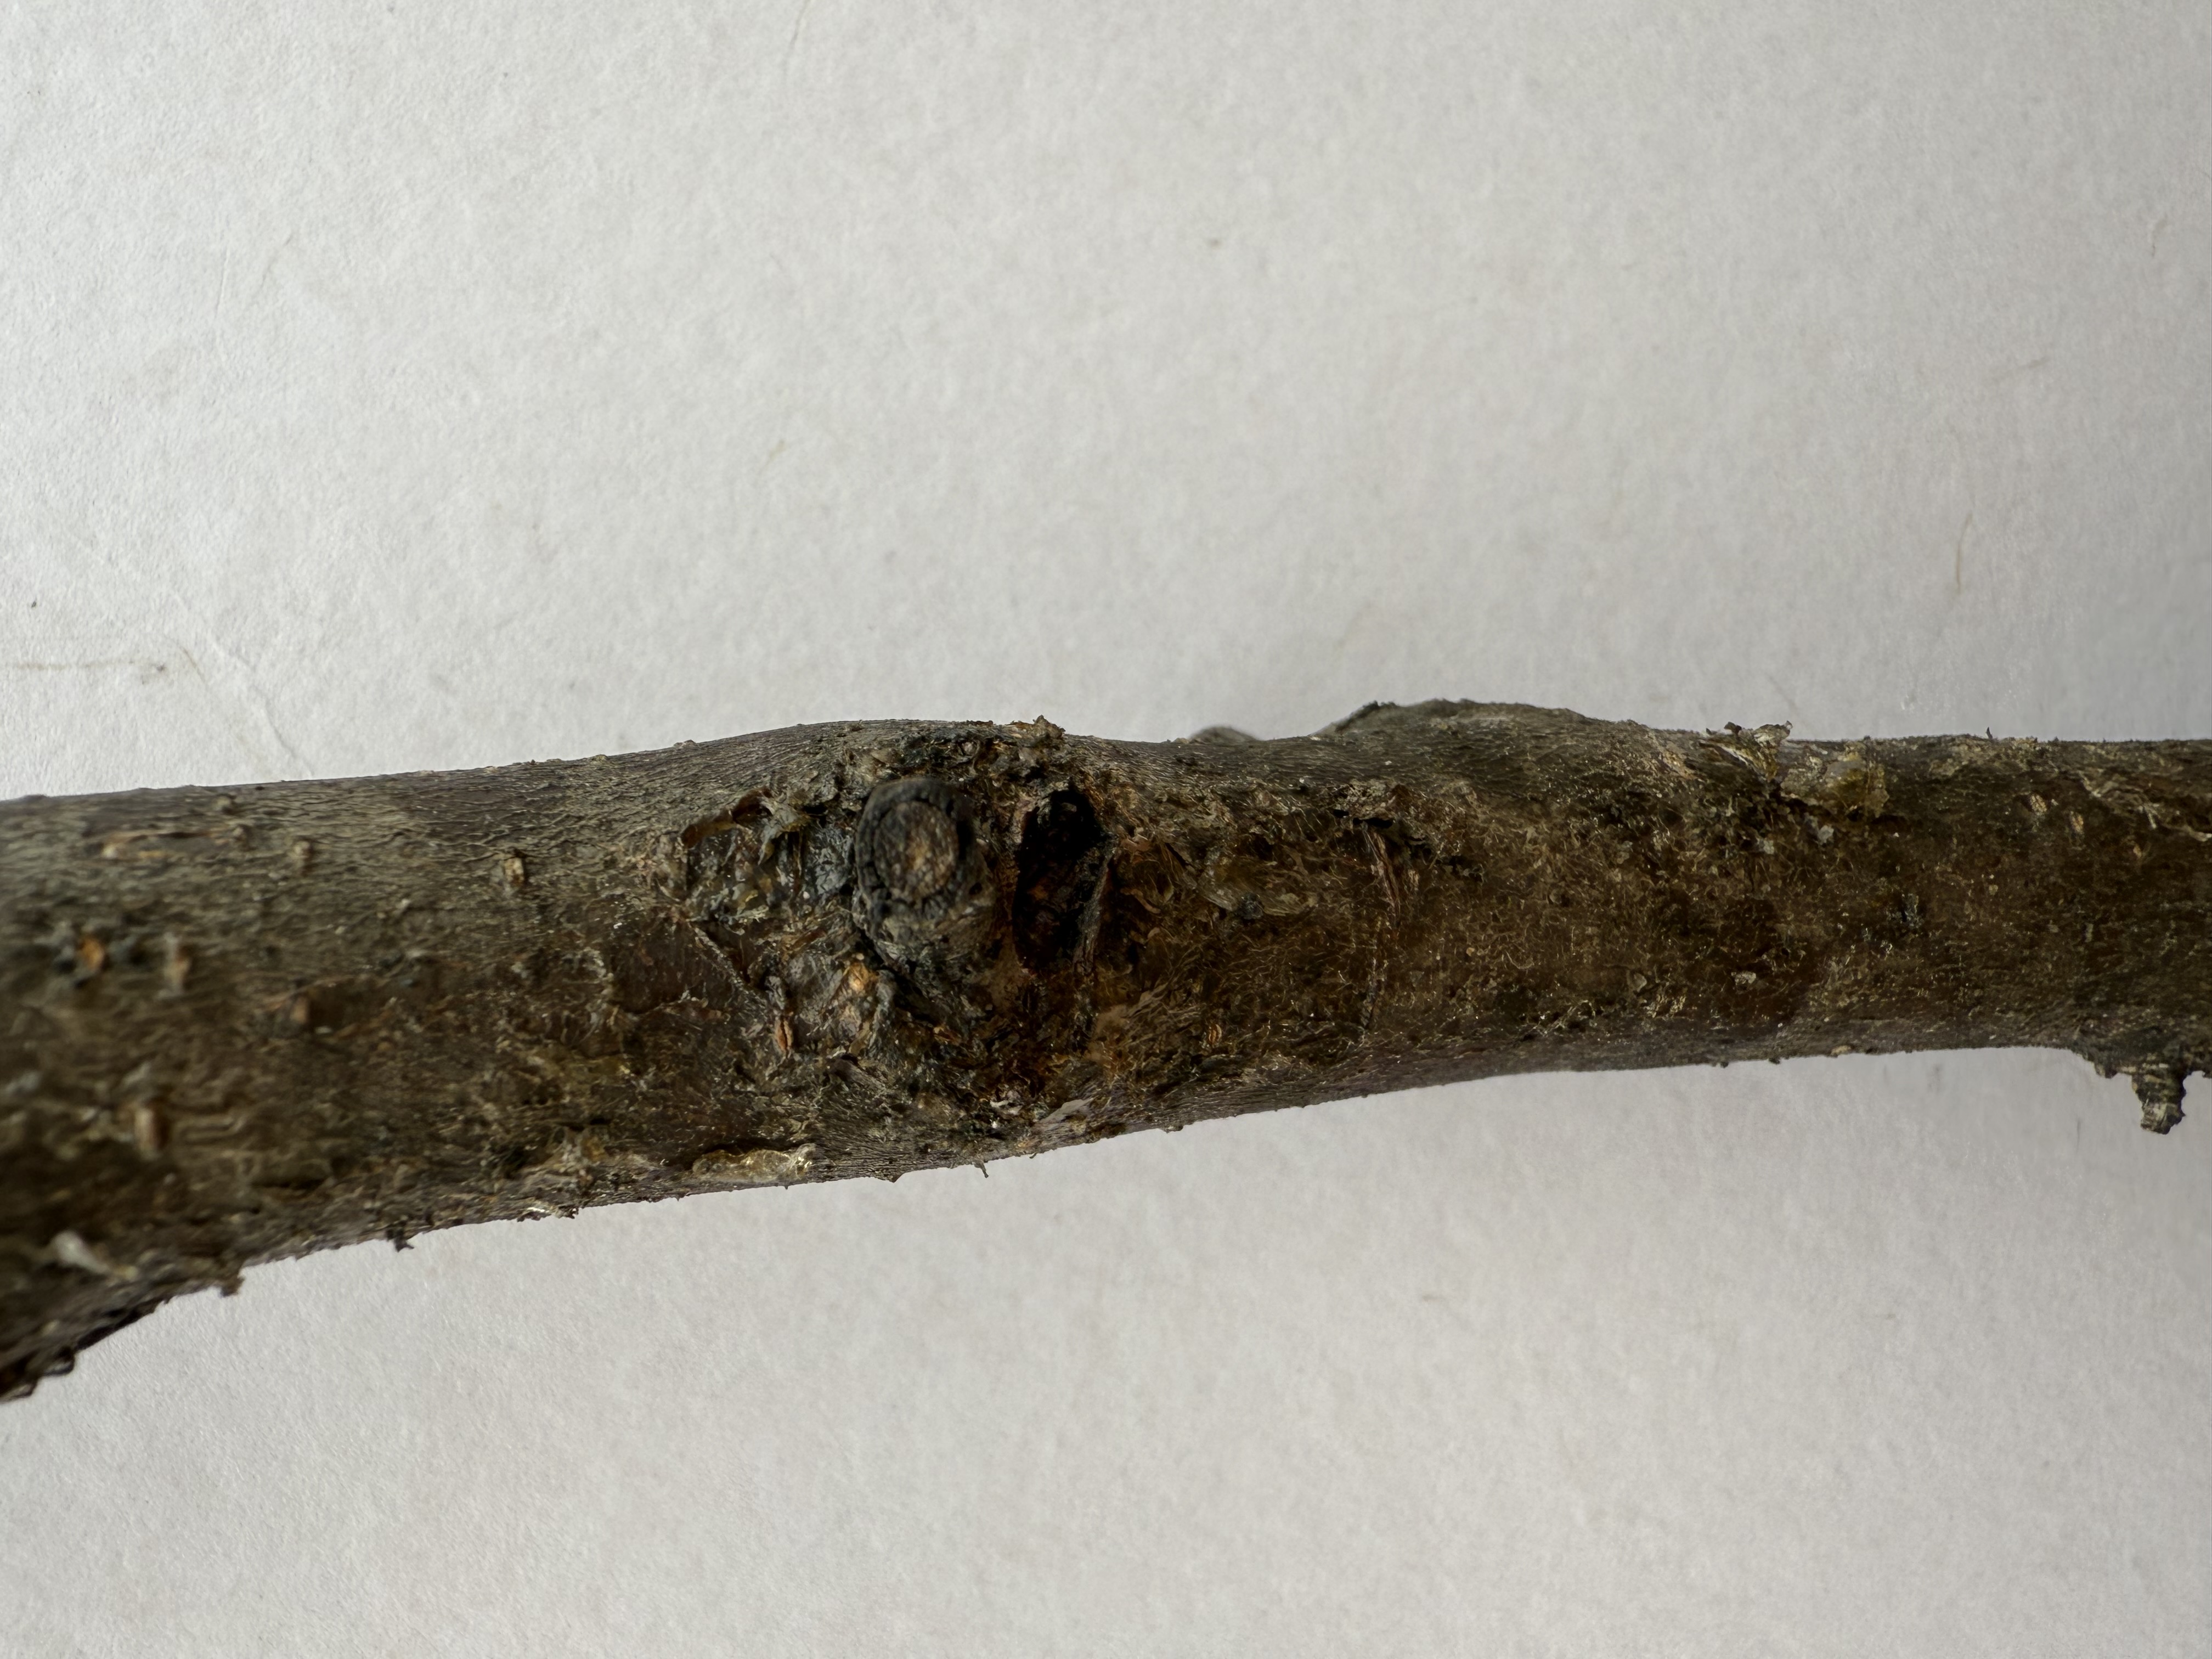
Variety: Murdum Plum